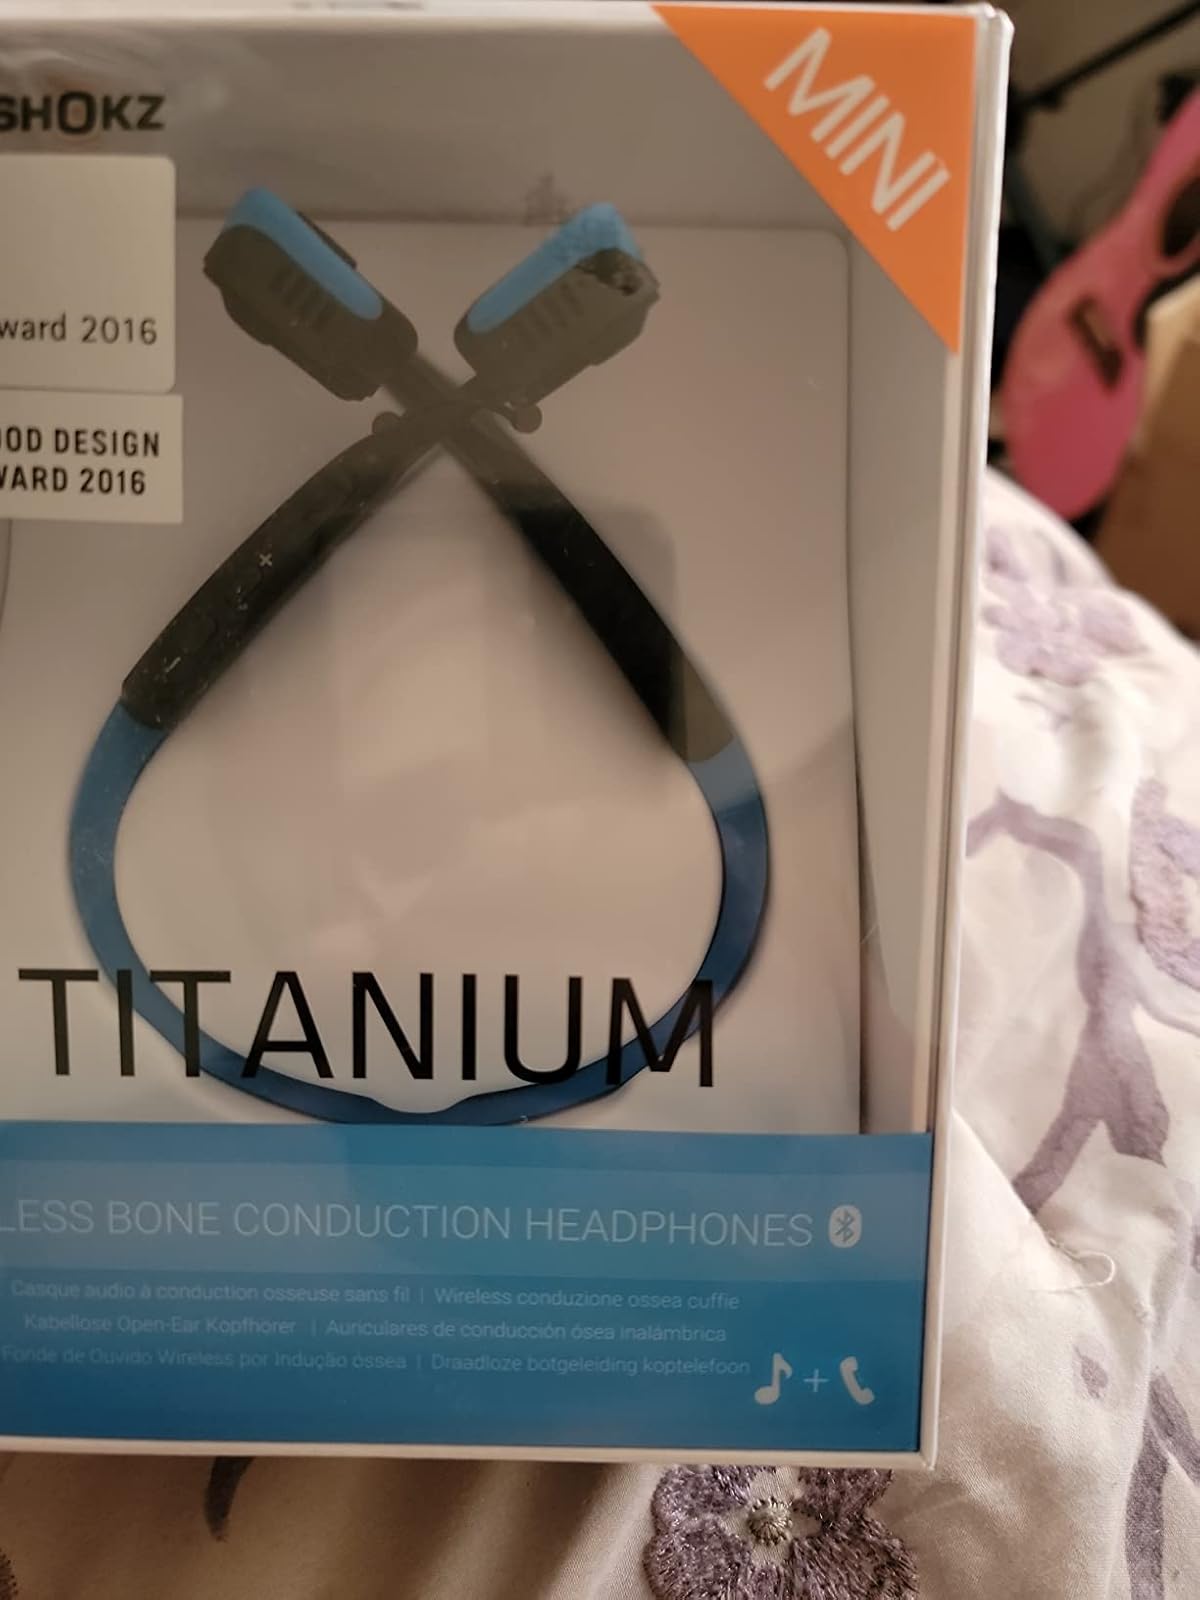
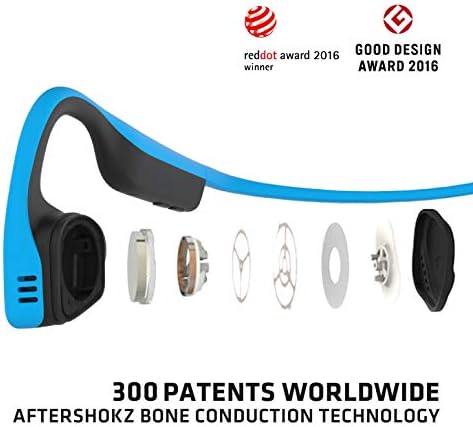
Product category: headphones
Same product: yes